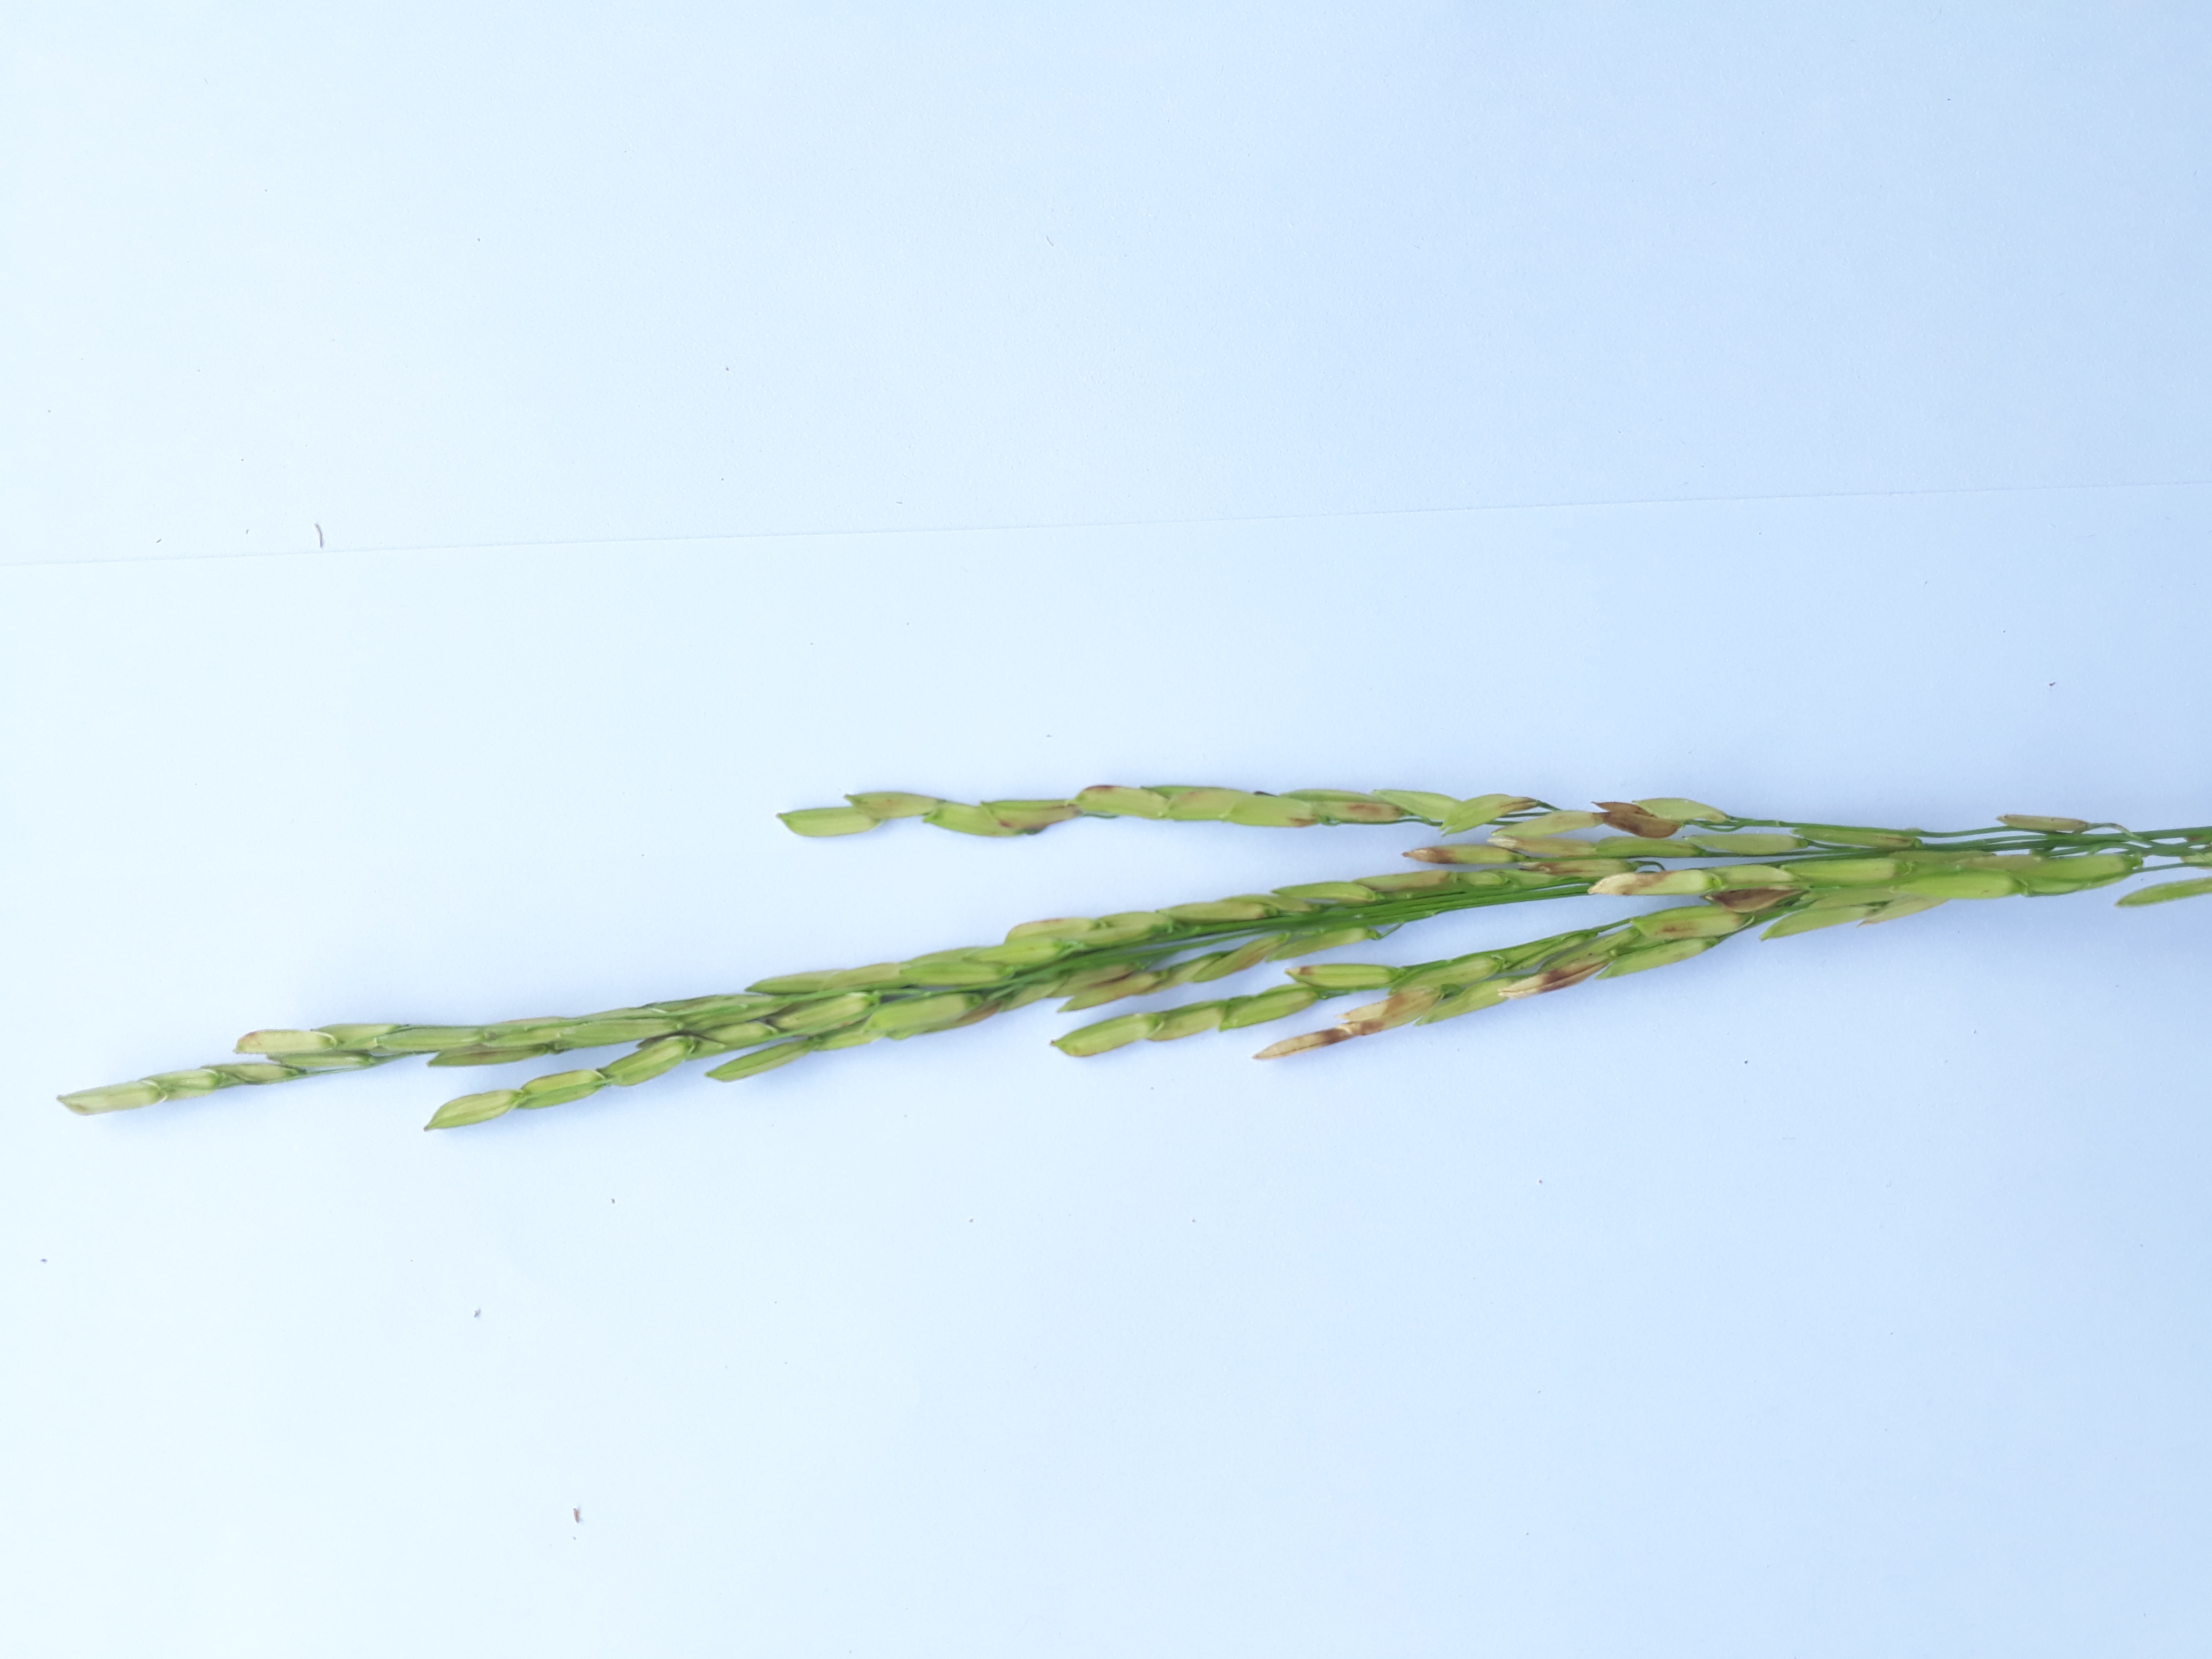
Label: Mild